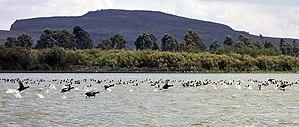
Cet article recense les zones humides du Kenya concernées par la convention de Ramsar.
Le lac Naivasha est un lac d'eau douce situé au Kenya, plus précisément au nord-ouest de la capitale Nairobi, près de la ville de Naivasha. Il fait partie de la vallée du grand rift. Il est désigné site Ramsar depuis le 10 avril 1995.
Cet article recense les sites inscrits au patrimoine mondial au Kenya.